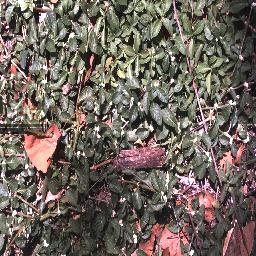
Label: negative